Pytchley Hunt

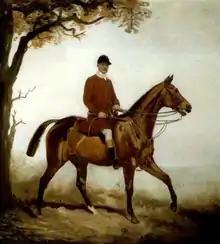
"Lord Annaly, Master of the Pytchley Hunt". Portrait of Luke White, 3rd Baron Annaly (1857–1922), Master of the Pytchley Hunt 1902–1914, by Lynwood Palmer (1868-1941)

Early 1900s – The Padua scarlet was officially adopted by hunt staff and masters under Lord Annaly (1857–1922), Master 1902–1914.